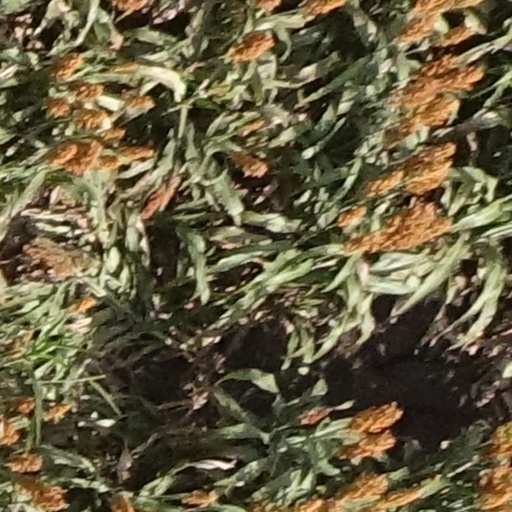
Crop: sorghum